The Game (2022 film)

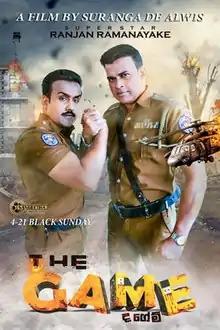
promotional poster

The Game is a 2022 Sri Lankan Sinhala action thriller film directed by Suranga de Alwis and produced by Nishantha Weerasinghe for Sangeetha Films, and distributed by A4Movie. The film stars Ranjan Ramanayake, Sriyantha Mendis and Janith Wickramage in lead roles, whereas Buddhika Jayaratne, Dhananjaya Siriwardena and Wasantha Kumaravila made supportive roles. The film revolves around an extremist who started to assassinate a powerful aristocrat, where the theme loosely based on April 21 Easter Sunday Bombings occurred in Sri Lanka.